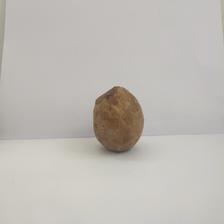
Size: Spoiled